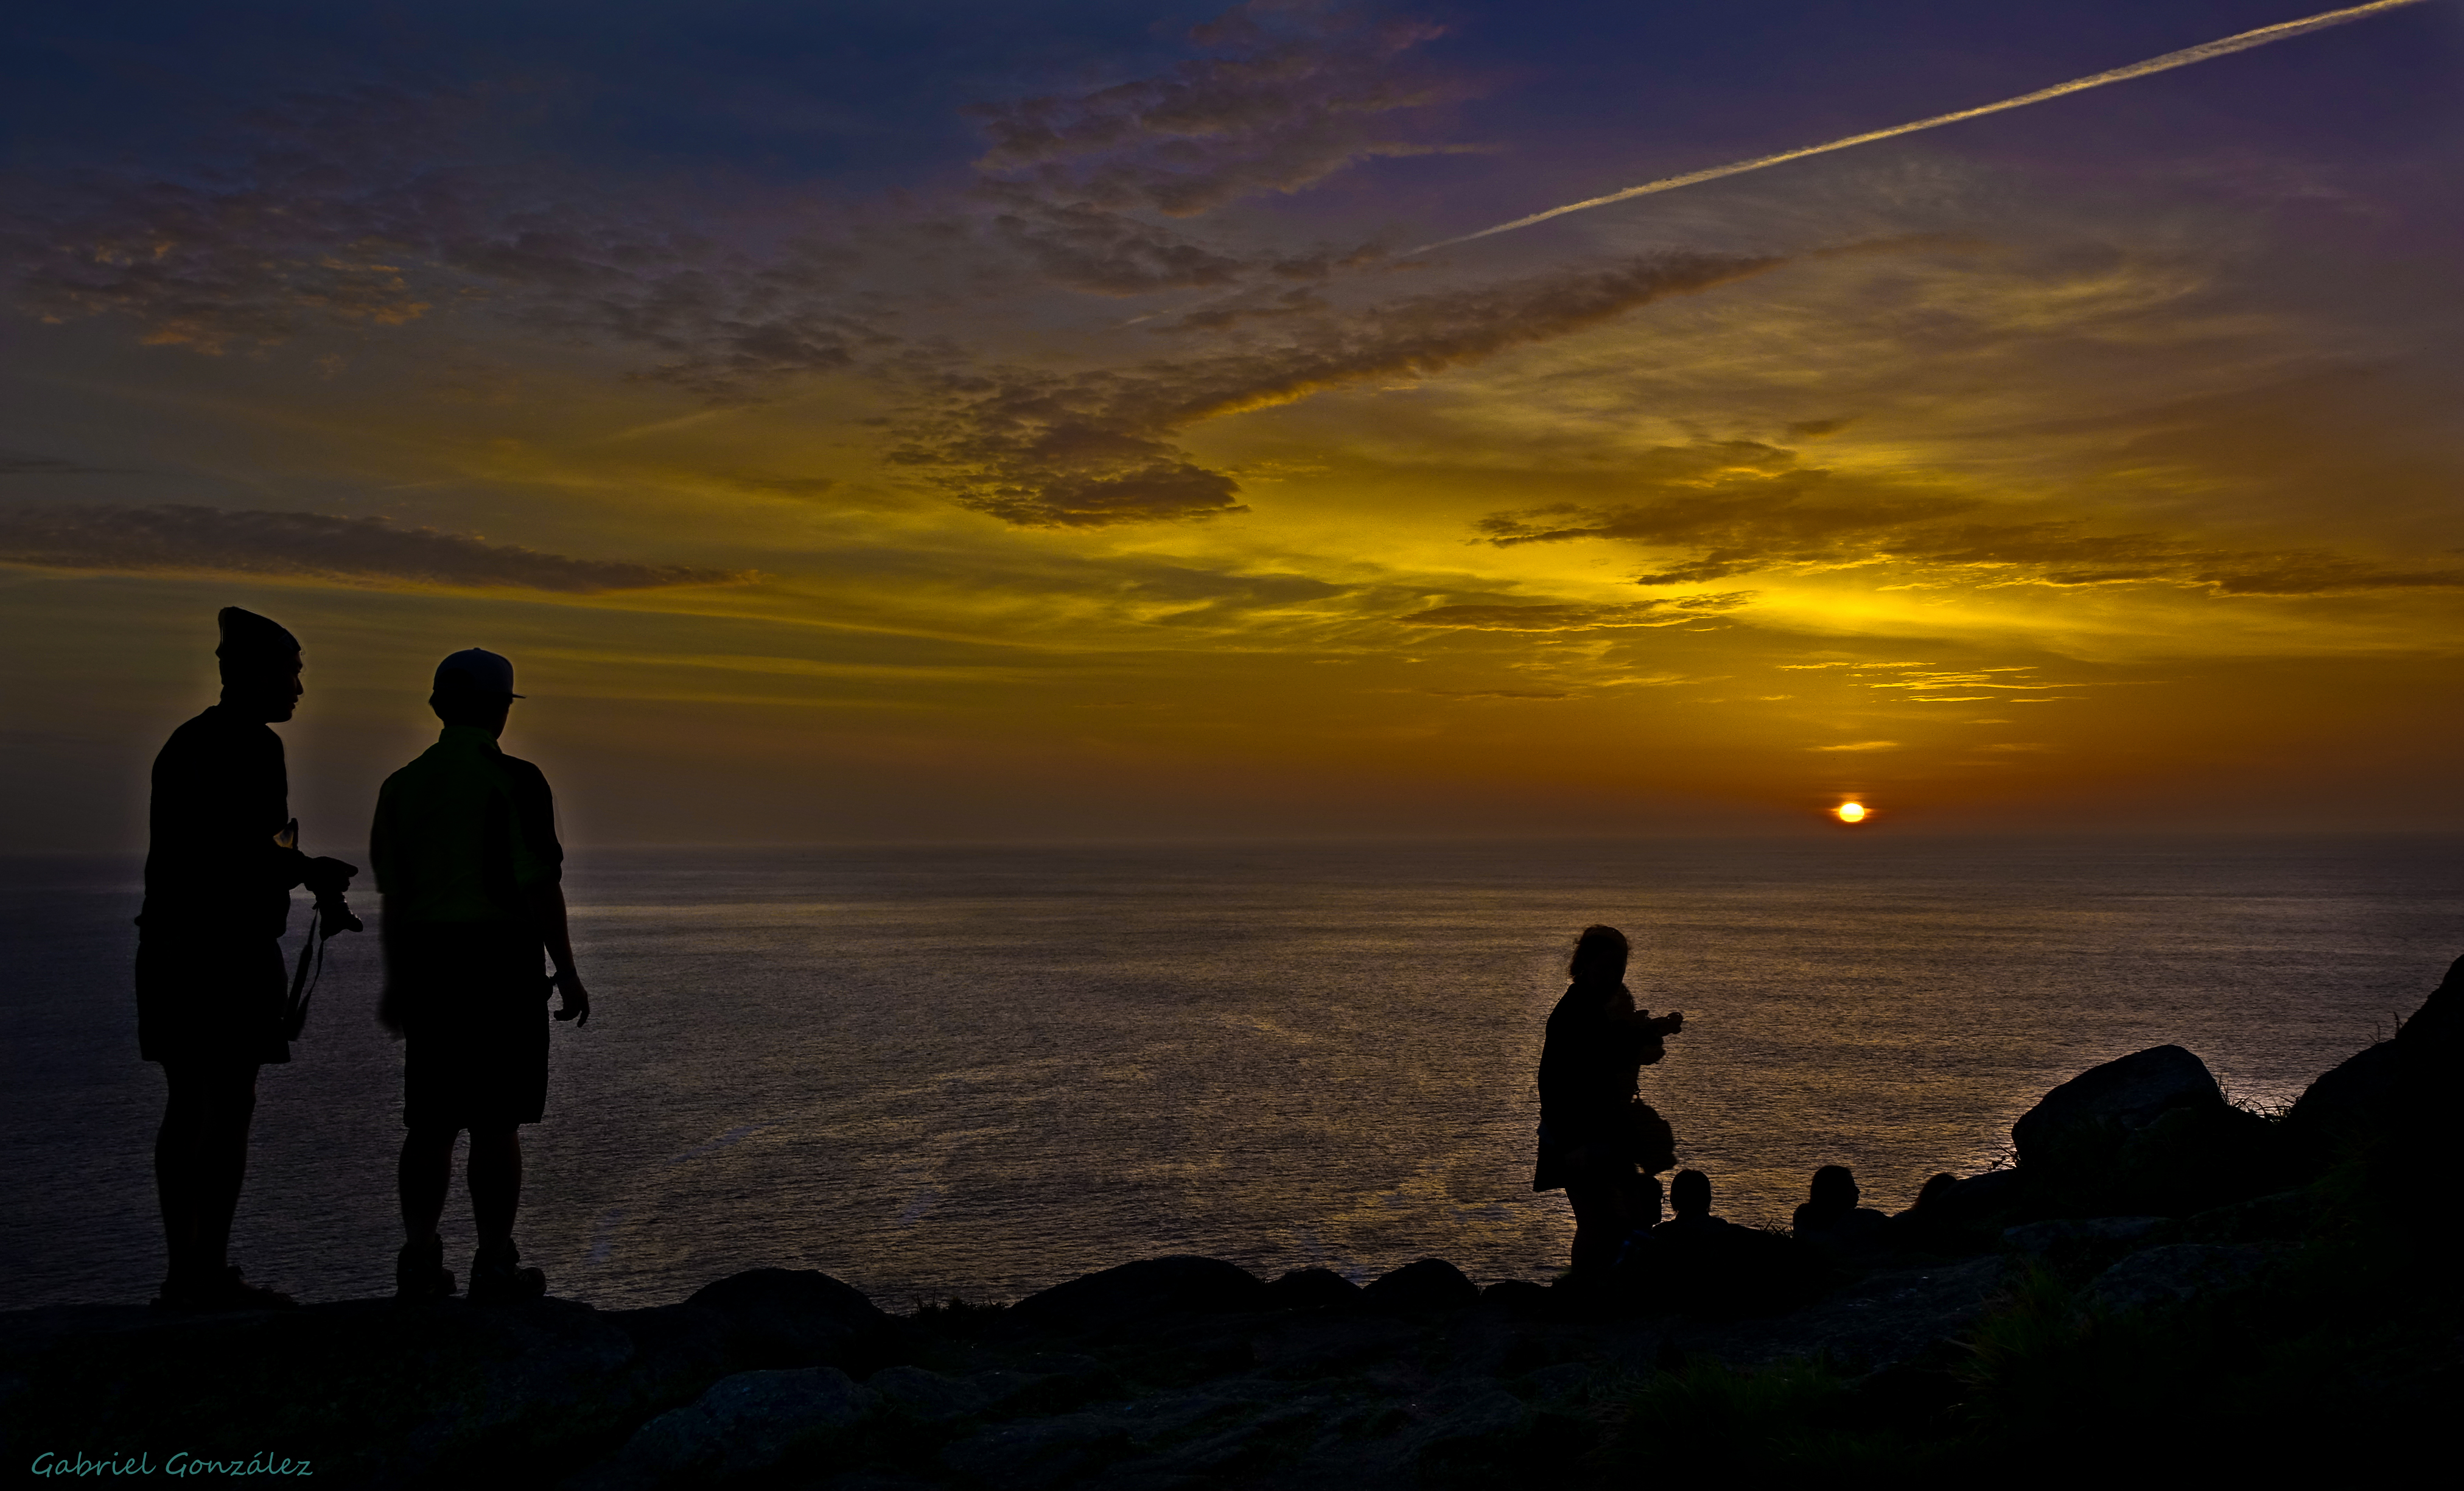
beach, landscape, sea, coast, ocean, horizon, silhouette, cloud, sky, sun, sunrise, sunset, sunlight, morning, wave, dawn, dusk, evening, spain, puestadesol, galicia, paisajes, espana, ggl1, gaby1, xovesphoto, sonyrx10, rx10, gphoto, xelodegalicia, afterglow, gabrielcoru a, finisterre, fisterra